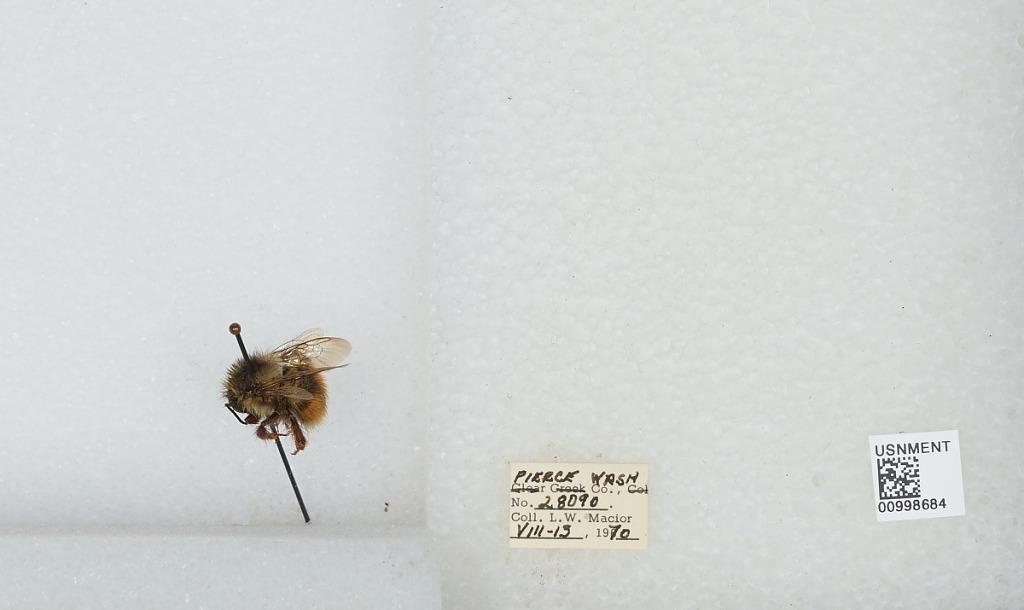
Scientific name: Bombus (Pyrobombus) melanopygus Nylander
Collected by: L. Macior
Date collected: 1970-8-13
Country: United States
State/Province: Washington
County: Pierce
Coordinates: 47.05, -122.12